Andy Towle

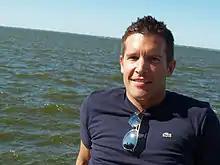
Towle on the Great South Bay of Long Island

Andy Towle born in Illinois in 1967 is an American artist, poet and journalist based in Provincetown, Massachusetts. He has received several fellowships for his poetry and fiction, and his poetry has been published in journals including the Paris Review and Poetry Magazine. He founded widely-read LGBTQ news blog "Towleroad" and is now working as a painter.